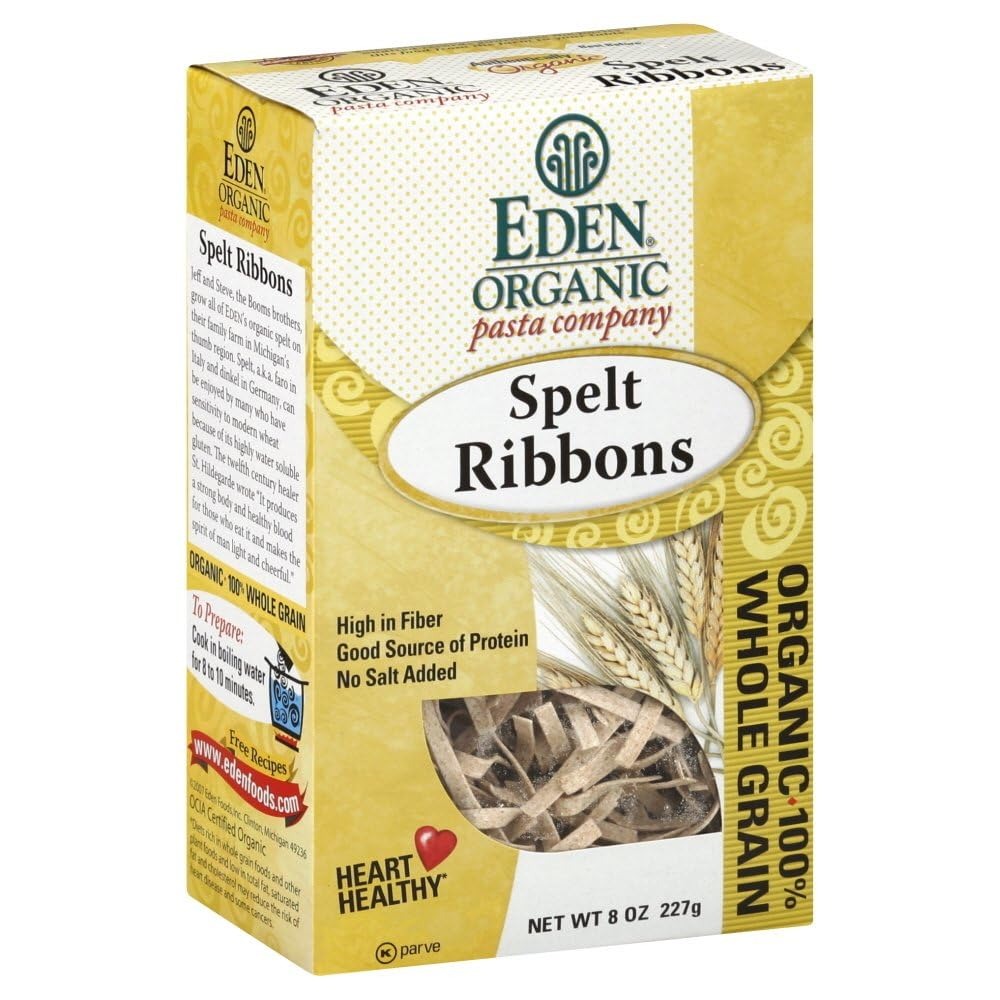
Item Name: Eden Spelt Ribbons 100% - 8 oz - 6 Pack
Bullet Point 1: Ingredients: Organic Whole Grain Spelt Wheat
Bullet Point 2: Kosher
Bullet Point 3: 8 oz/227 g
Value: 6.0
Unit: Count

Price: 5.99